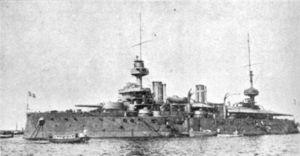
En dehors de quelques affrontements majeurs, la guerre navale pendant la Première Guerre mondiale est assez peu connue. Cet article présente une chronologie d'évènements concernant les opérations sur mer tout au long du conflit. On verra que la guerre a fait rage aussi sur les sept mers.